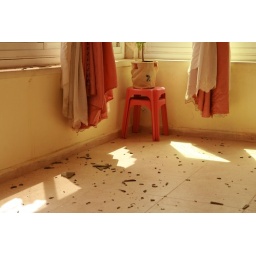
Shards of glass from window broken by tear gas canister